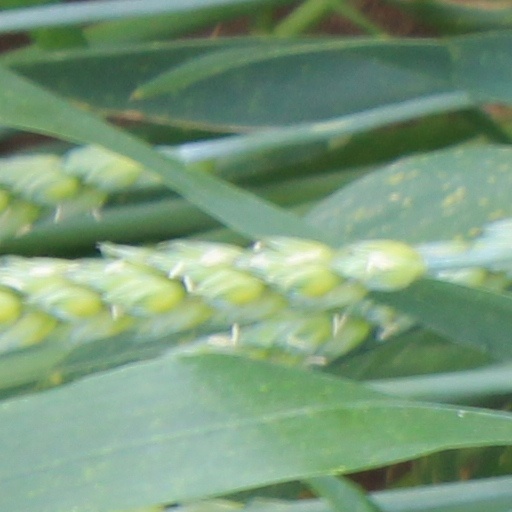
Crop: wheat